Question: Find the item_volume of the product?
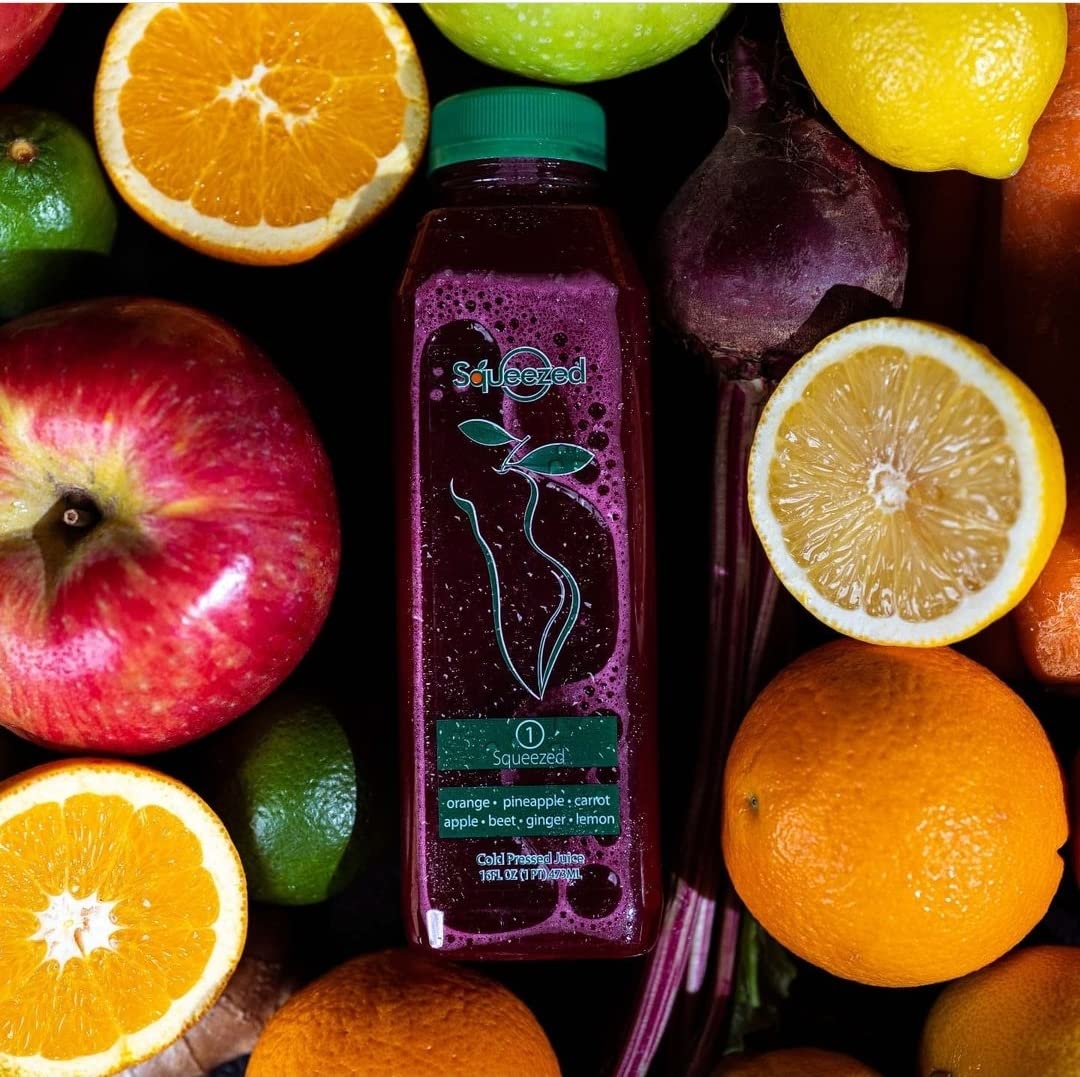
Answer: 15.0 fluid ounce